Enterprise Municipal Airport (Alabama)

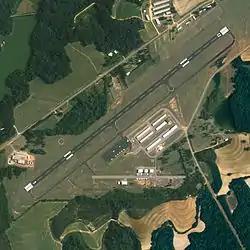
NAIP aerial image, June 2006

Enterprise Municipal Airport is a city-owned, public-use airport located three nautical miles (6 km) west of the central business district of Enterprise, a city in Coffee County, Alabama, United States. It is included in the National Plan of Integrated Airport Systems for 2011–2015, which categorized it as a "general aviation" facility.